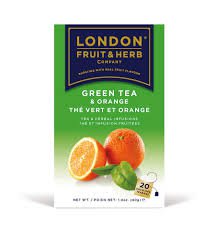
Label: Orange